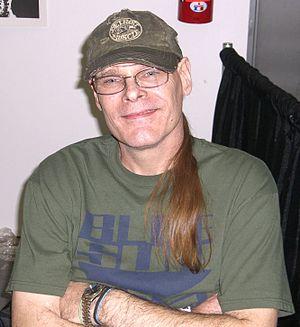
James O'Barr est un dessinateur américain né le 1ᵉʳ janvier 1960 à Détroit. Il est le créateur du comic book The Crow qui a été adapté au cinéma et à la télévision.